Jean-Racine Meissonnier

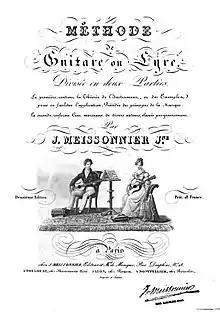

Jean-Racine Meissonnier (1794 – 19 August 1856), also called Meissonnier Jeune, was a French classical guitarist, musical arranger and composer, as well as an important music publisher.